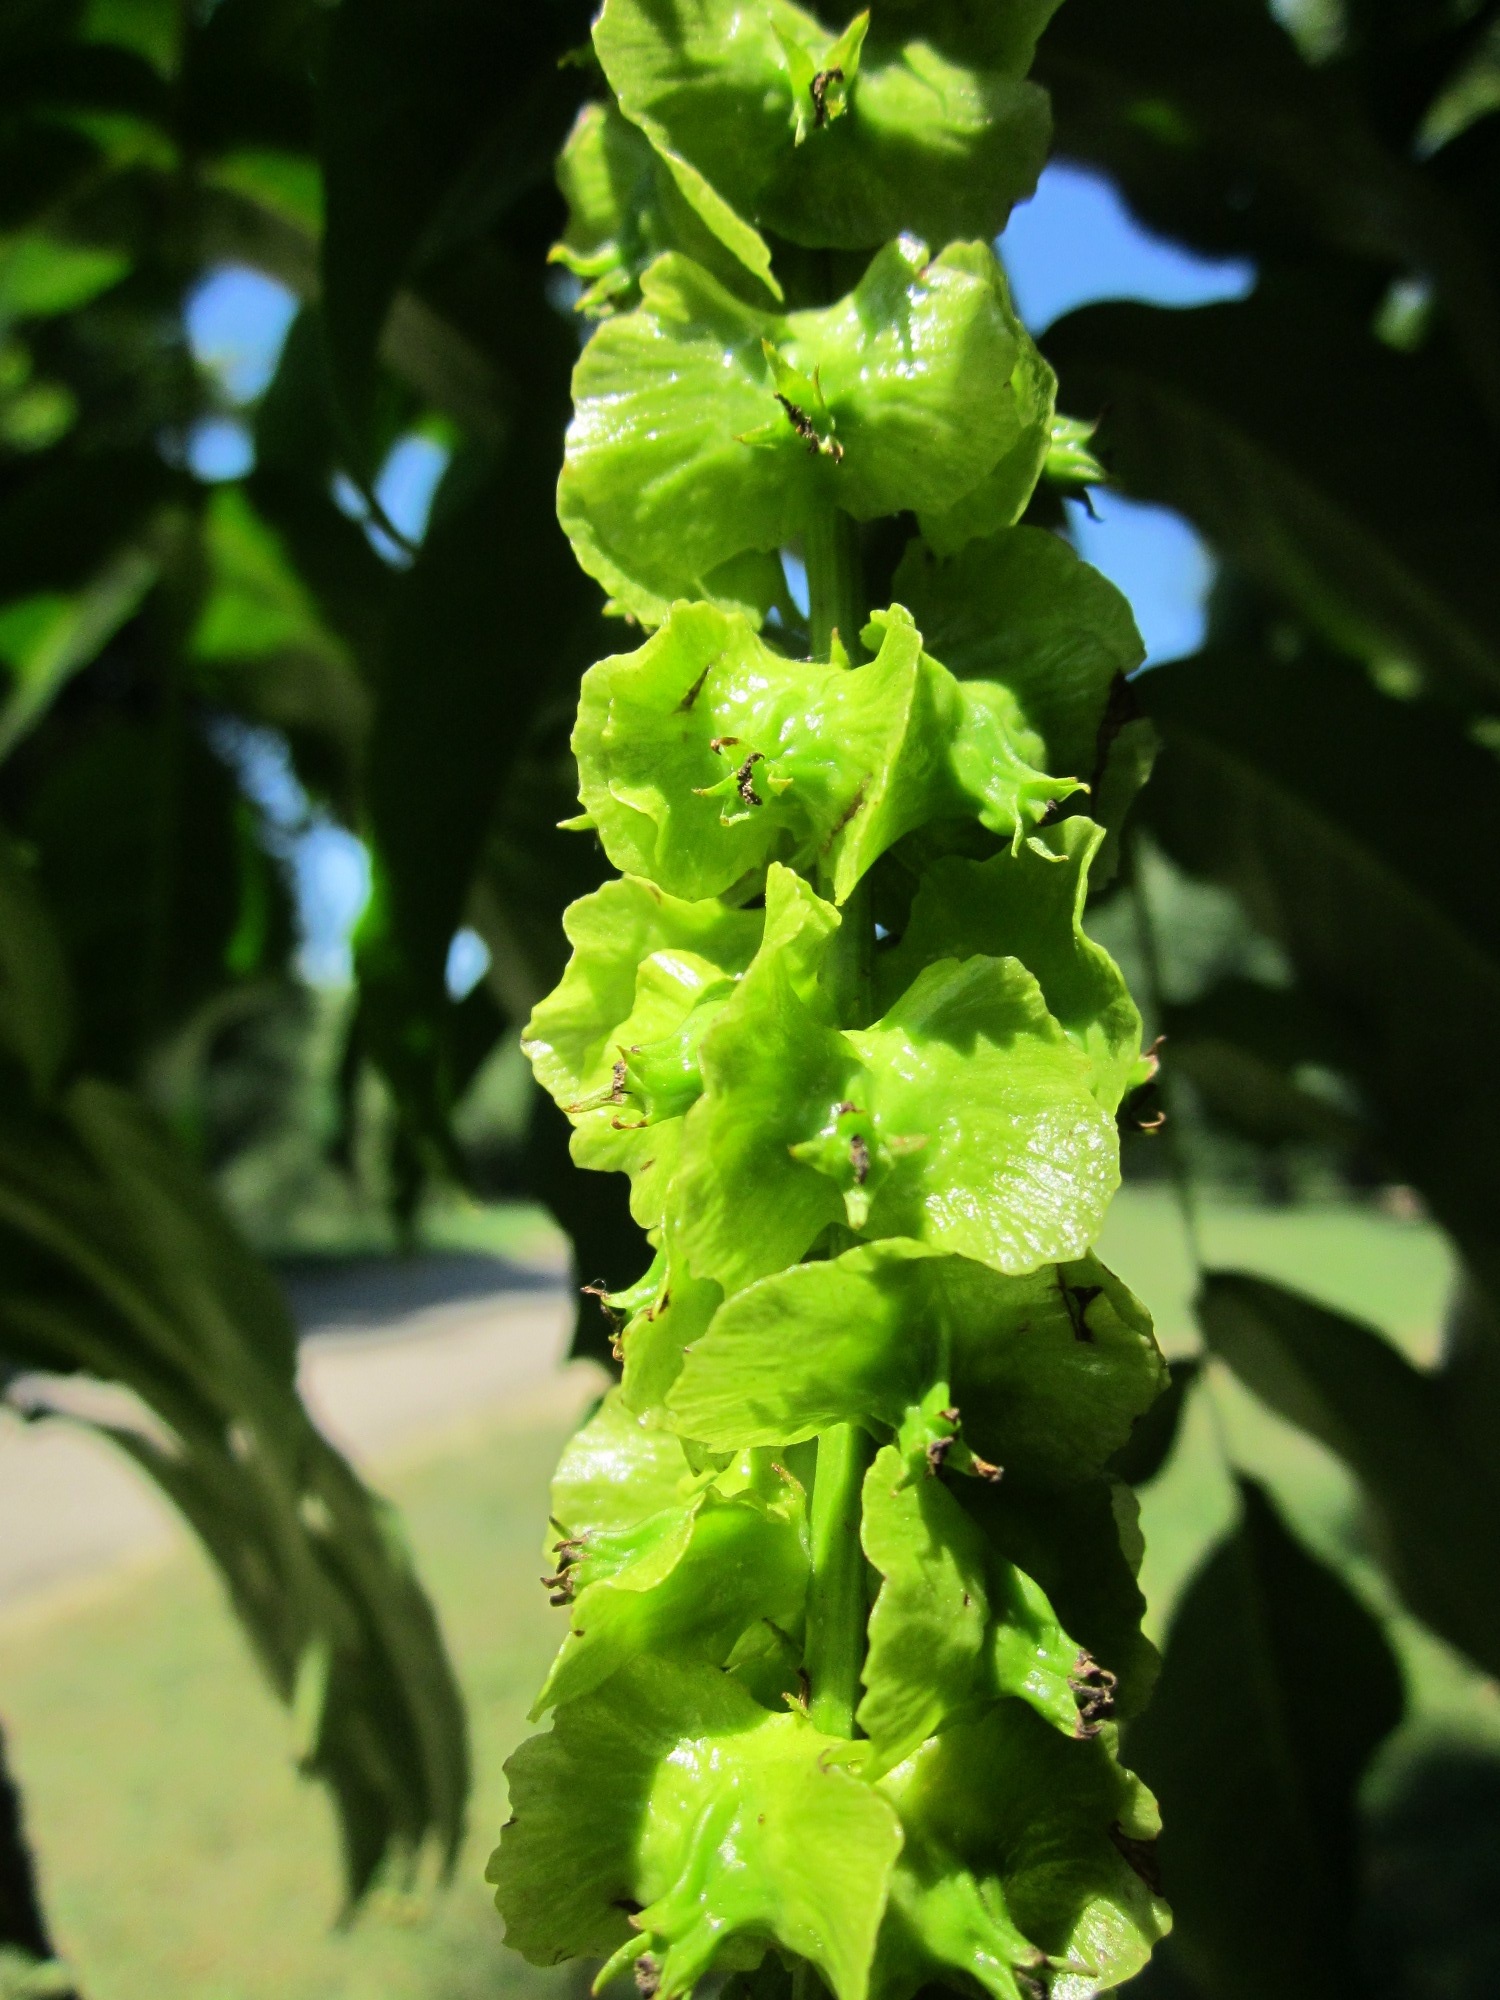
tree, plant, fruit, leaf, flower, food, green, herb, produce, vegetable, botany, nut, flora, species, flowering plant, annual plant, pterocarya fraxinifolia, caucasian wingnut, land plant, caucasian waln